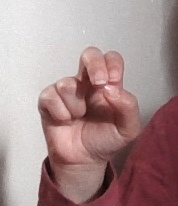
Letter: gaaf